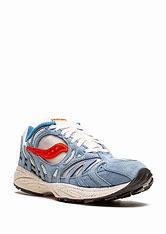
Brand: Saucony
Model: Azura